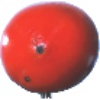
Label: Kaki 1